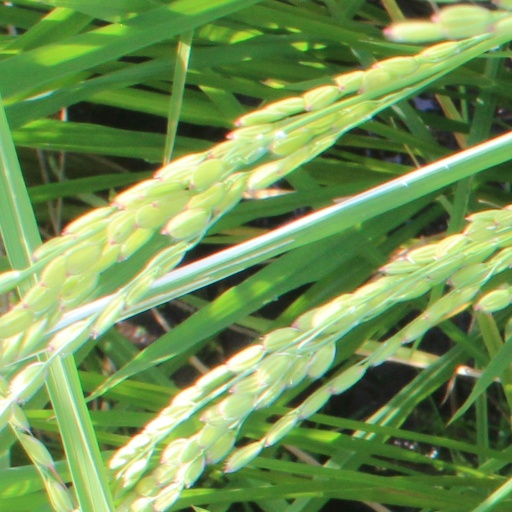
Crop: rice